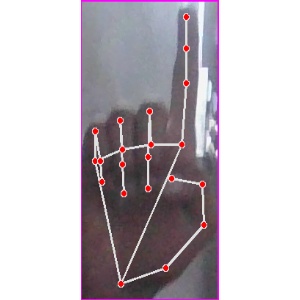
अक्षर: क